Educational entertainment

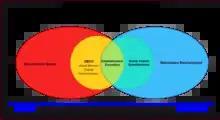
A Venn diagram on educational entertainment

Educational entertainment, also referred to by the portmanteau edutainment, is media designed to educate through entertainment. The term has been used as early as 1933. Most often it includes content intended to teach but has incidental entertainment value. It has been used by academia, corporations, governments, and other entities in various countries to disseminate information in classrooms and/or via television, radio, and other media to influence viewers' opinions and behaviors.